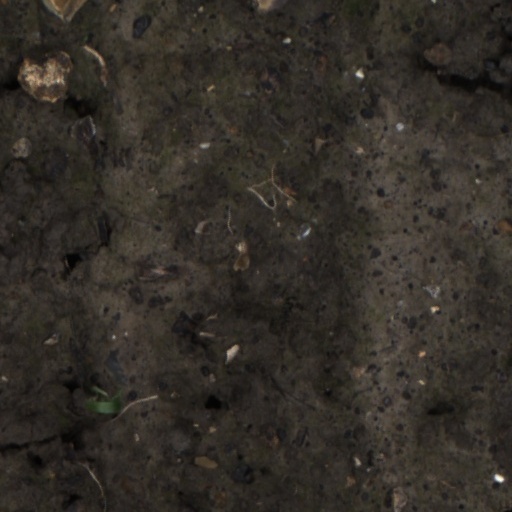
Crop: wheat